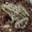
Label: frog